Kalkatungu

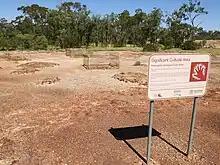
Rock wells at Weengallon, considered a significant Kalkatungu cultural site

The first Europeans to visit the area were explorers Burke and Wills, who crossed the Cloncurry River in 1861. Though their journals make no mention of the tribe, their passing through is said to have been recorded in Kalkatungu oral history, and in their language they coined the term "walpala" (from "white feller") to denote Europeans. Three parties sent out to search for Burke and Wills, led respectively by John McKinlay, William Landsborough, and Frederick Walker, passed through the general area, and Walker, former commander of the Dawson native police, shot 12 natives dead, while wounding several more, just to the north east of Kalkatungu territory.